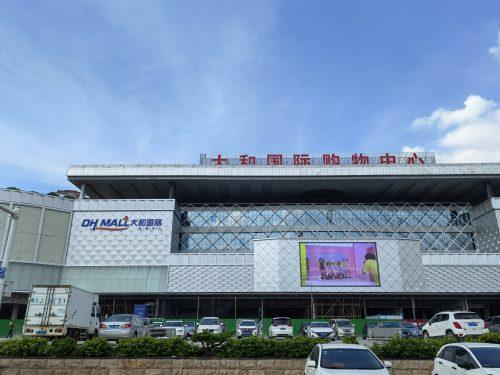
地标名称：大和国际购物中心